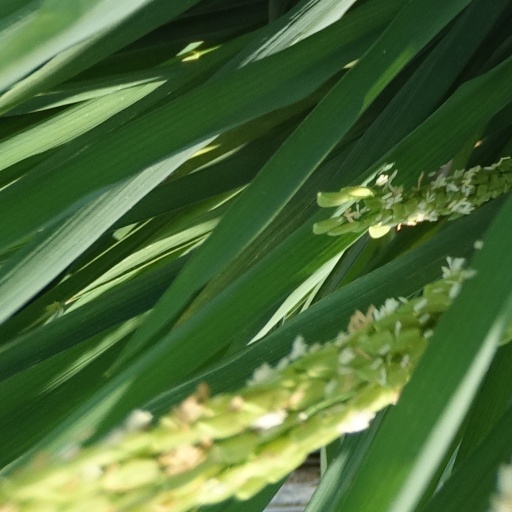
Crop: rice